Donald Carrick

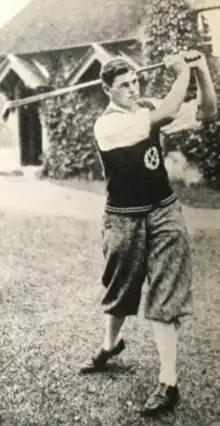
Donald Carrick, from a 1925 publication

Donald Day Carrick, , (September 18, 1906 – February 28, 1997) was an Ontario lawyer, political figure, Olympic boxer, and Canadian national golf champion. He represented Toronto Trinity as a Liberal member from 1954 to 1957.